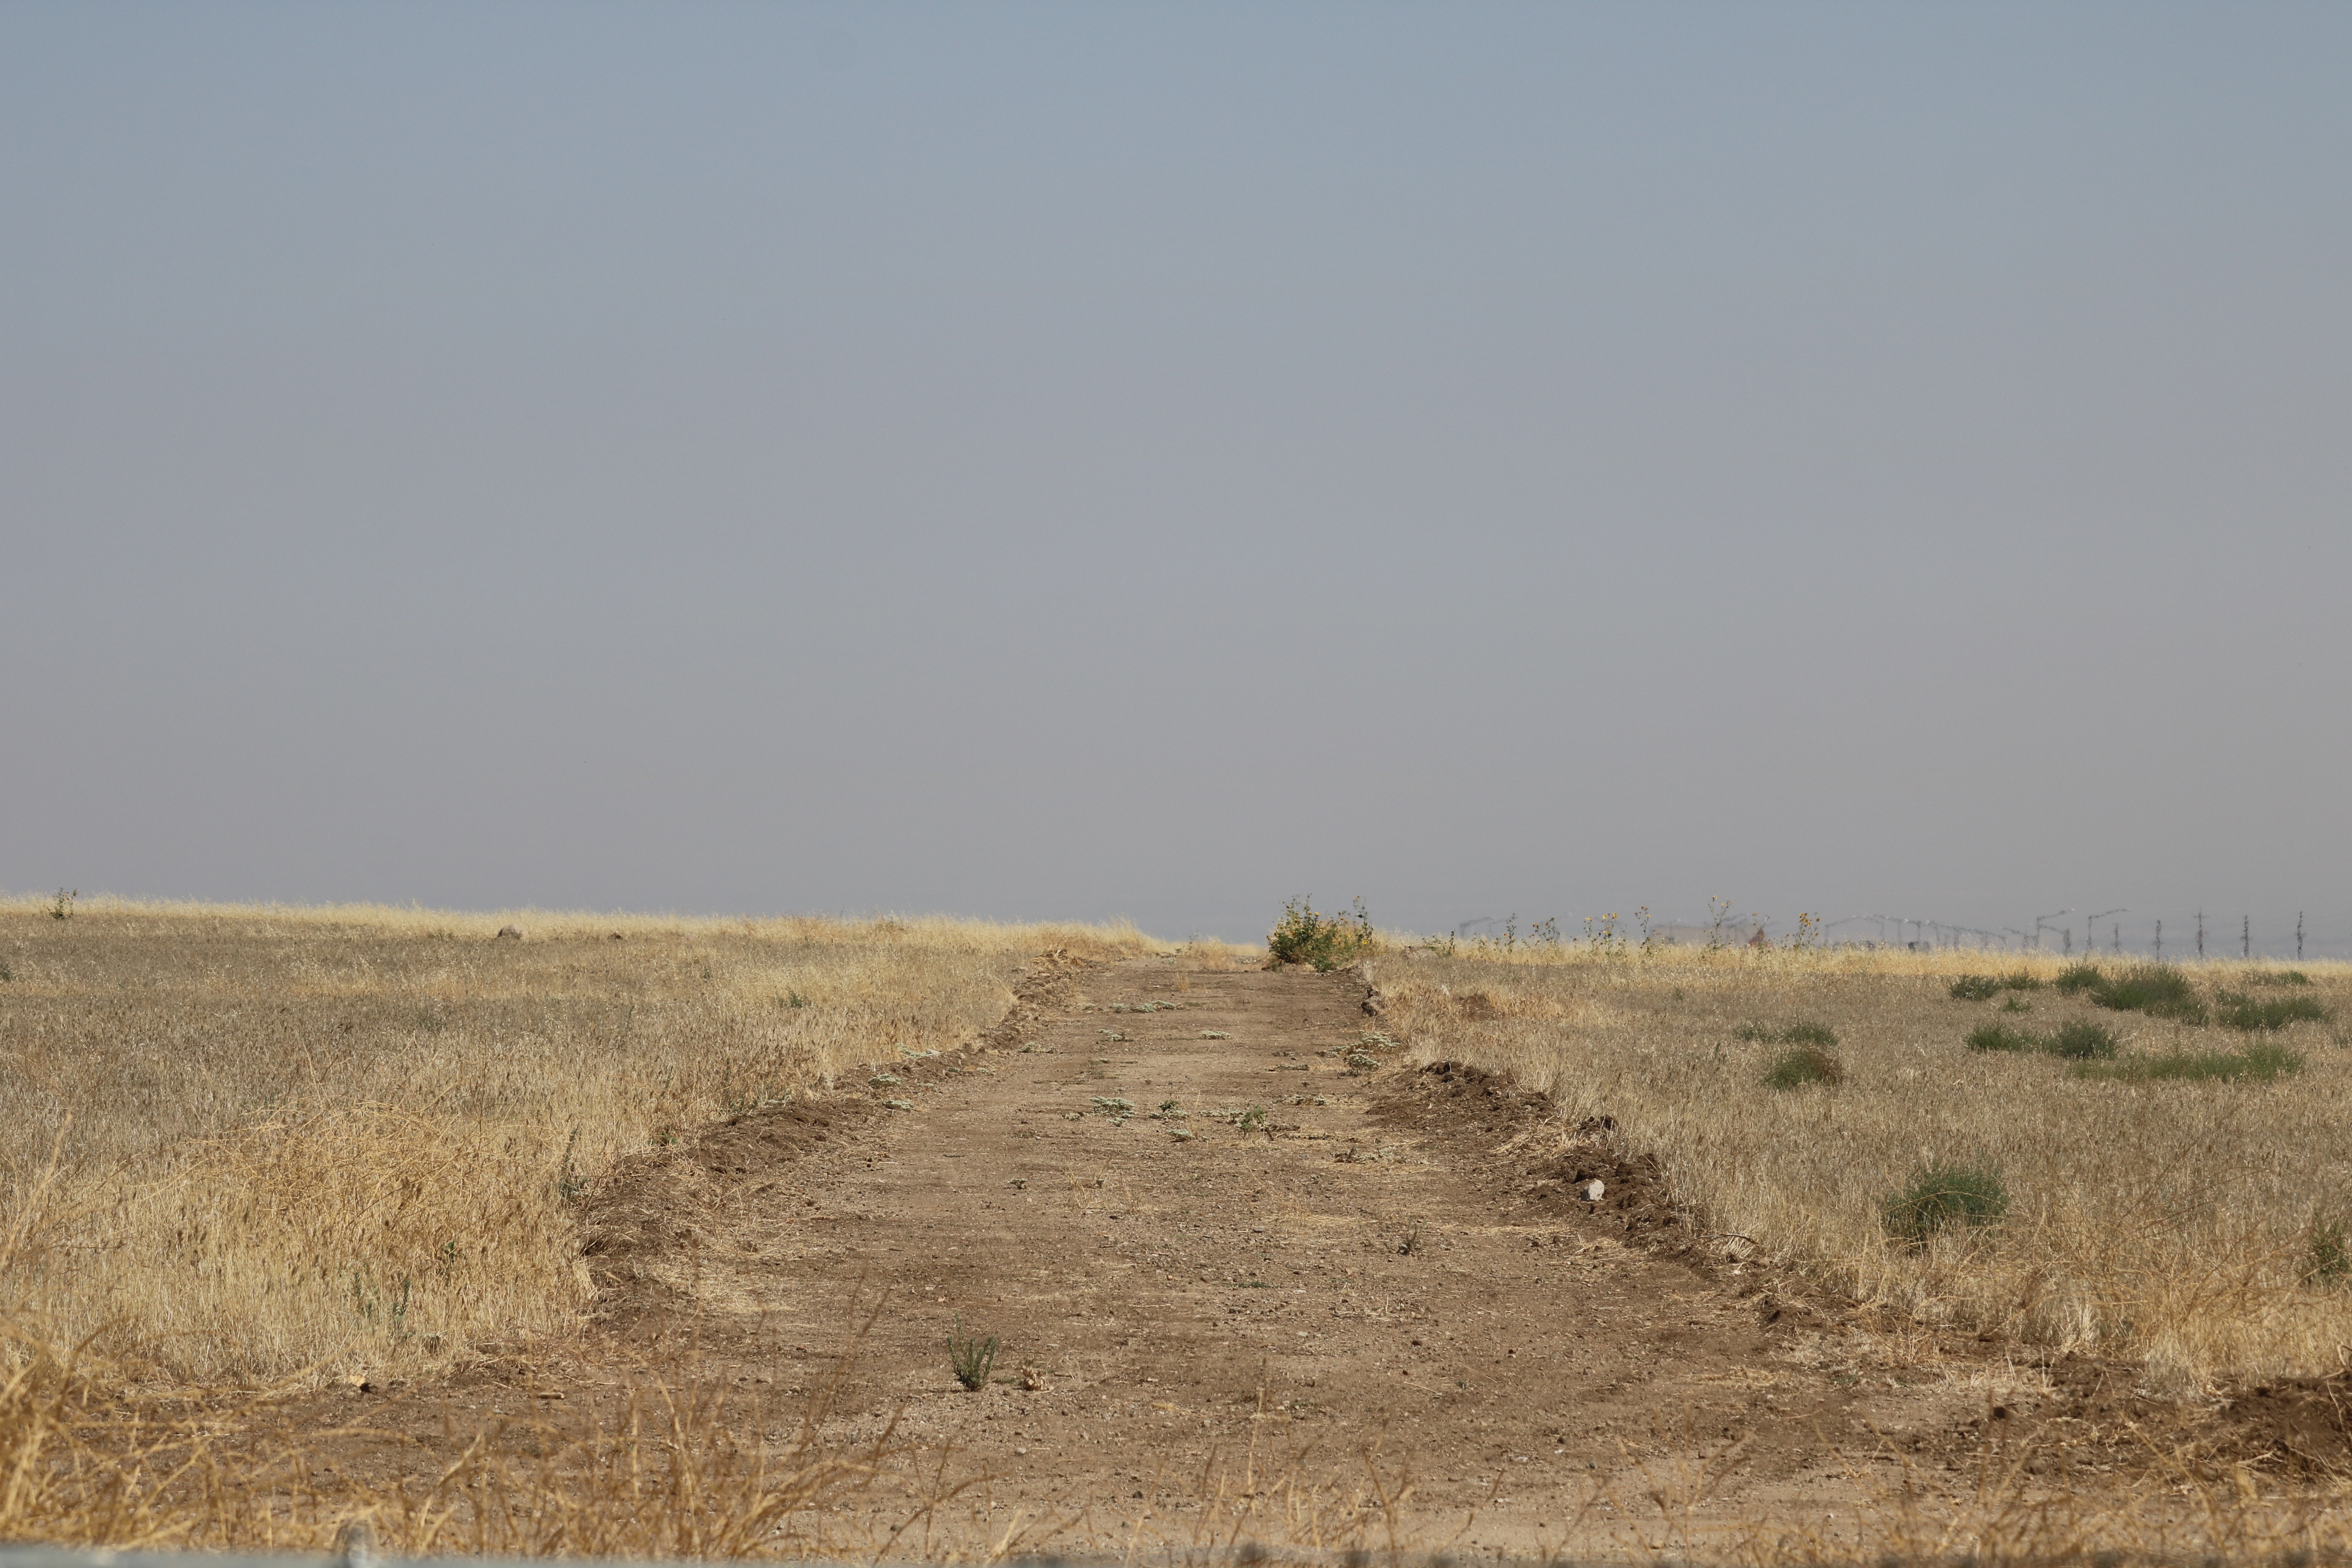
landscape, sand, field, prairie, hill, desert, soil, savanna, plain, geology, grassland, badlands, plateau, habitat, safari, ecosystem, steppe, rural area, natural environment, aeolian landform, ecoregion